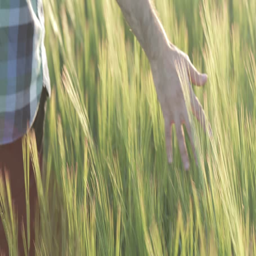
hand in the field of barley